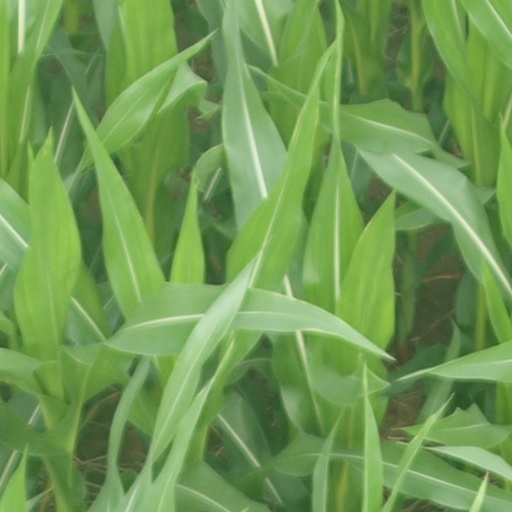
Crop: maize; corn